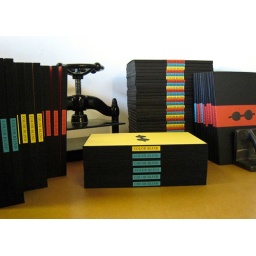
This book was printed letterpress. The edition came in 3 colours, 20 in slip cases and 30 in black folios.